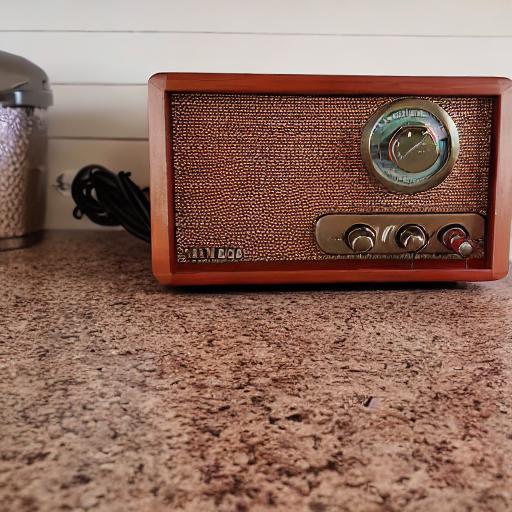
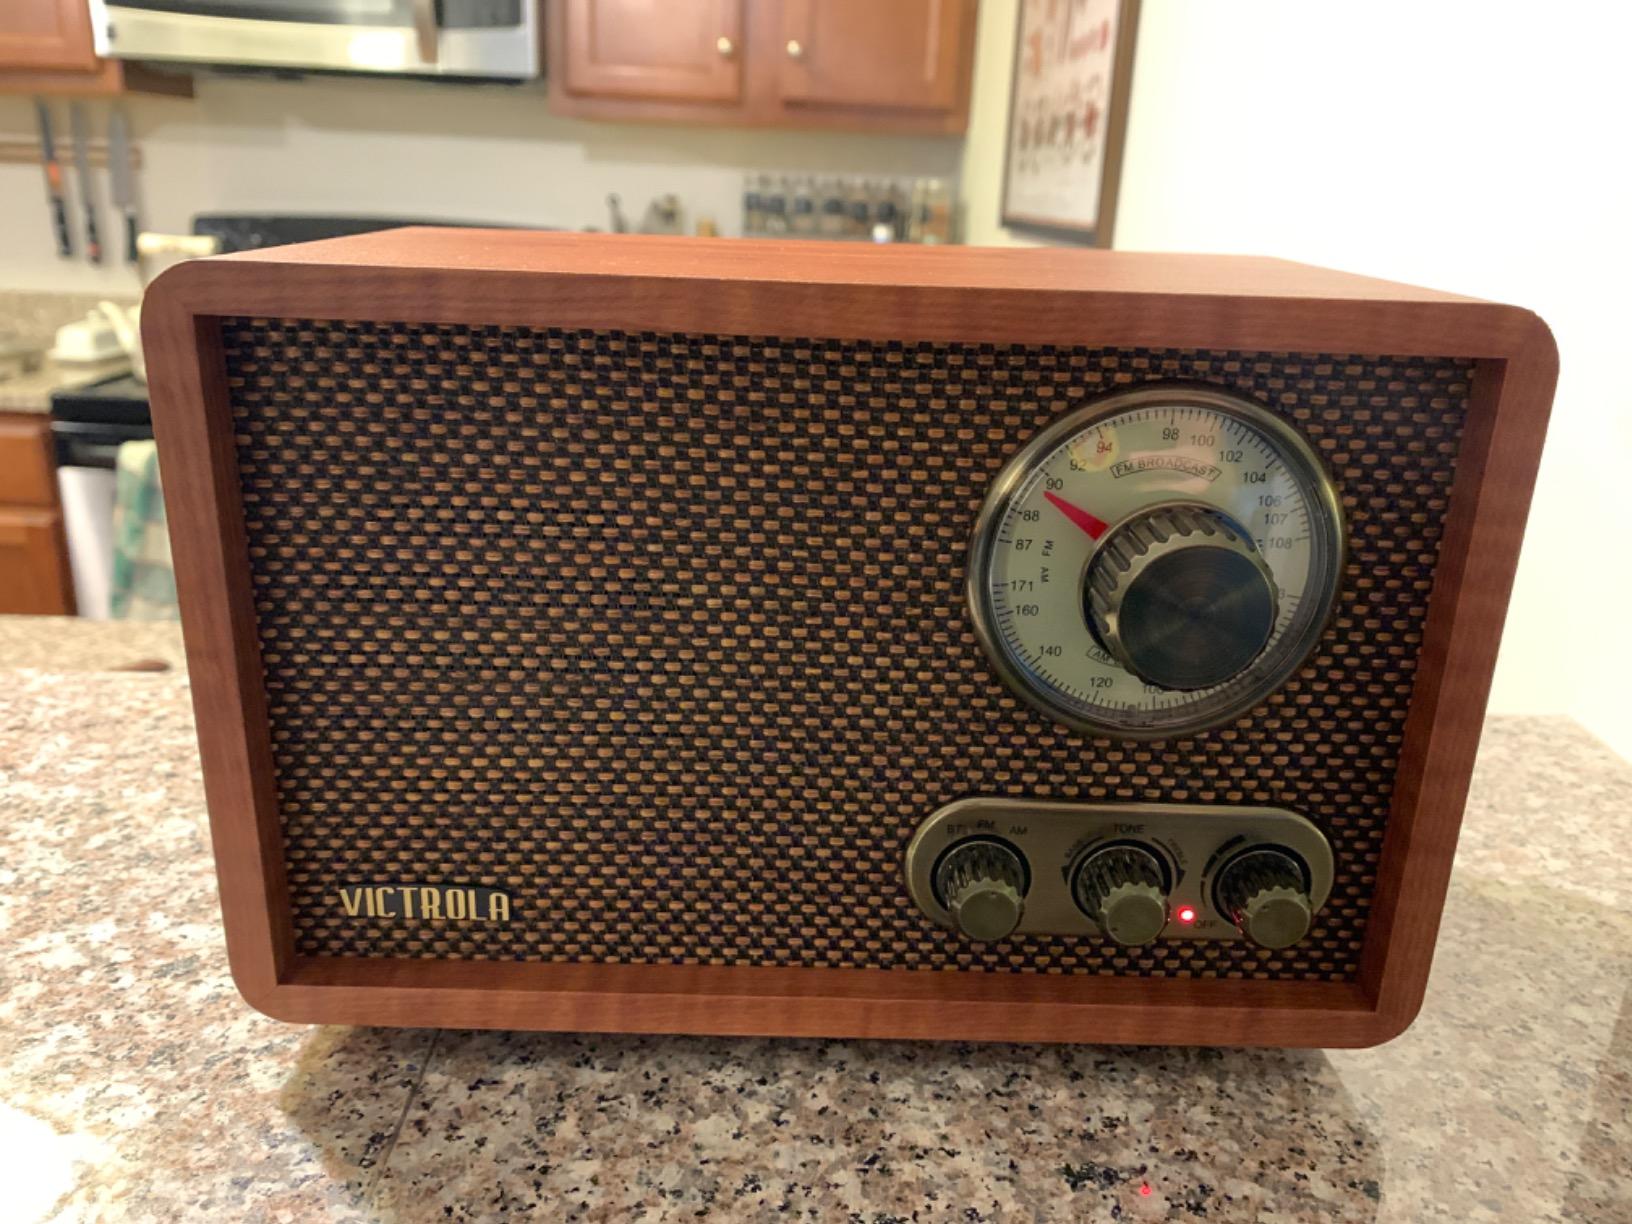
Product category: radio
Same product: no